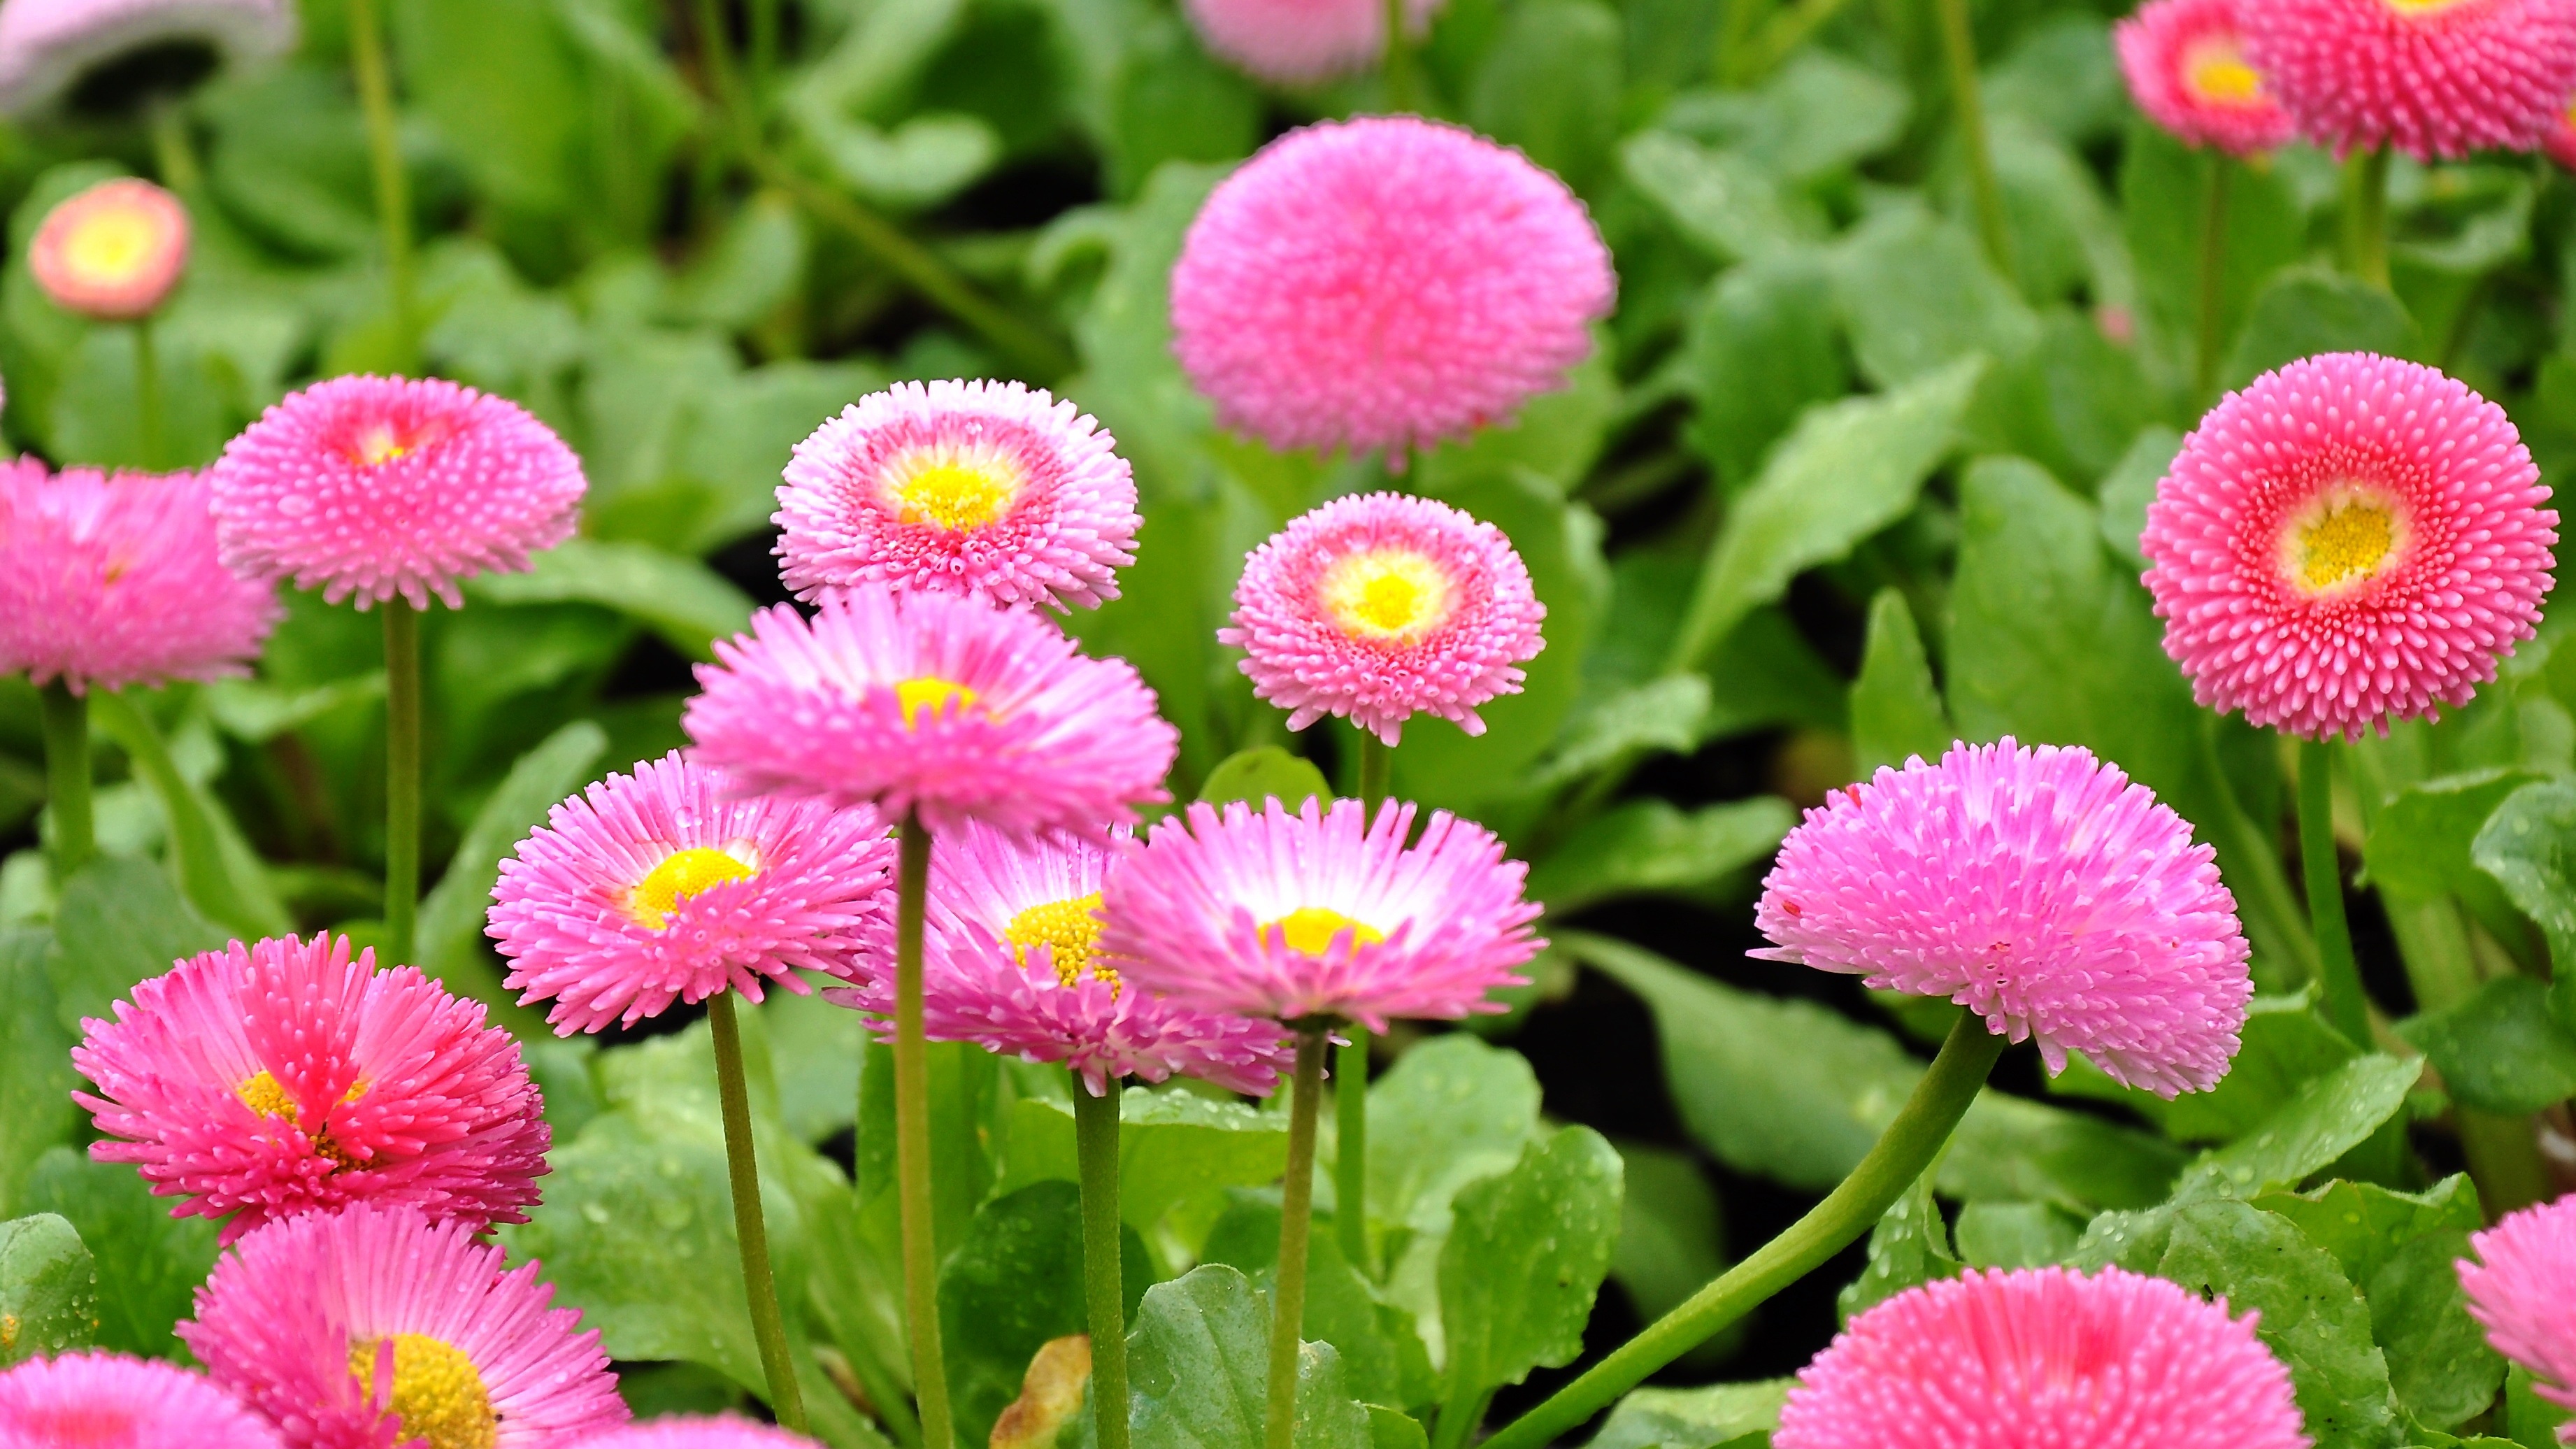
nature, plant, field, flower, petal, daisy, spring, herb, botany, flora, flowering plant, daisy family, annual plant, land plant, blanket flowers